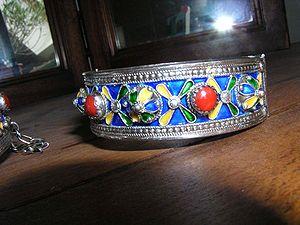
L'artisanat algérien est riche par son histoire et ses artisans. C'est un secteur national qui regroupe 506 104 activités avec 960 000 emplois créés en 2018 et qui a contribué avec 33 milliards de DA au PIB algérien en 2017.
Les signes et symboles de Kabylie se retrouvent, réunis dans des compositions de grande valeur esthétique, dans sept domaines différents : les poteries et « ikoufan », les décorations murales des maisons, les tapis, l'art mobilier notamment les coffres, les tissages, les bijoux et les tatouages. Parfois niée dans les années 1930, leur signification magique et ésotérique a été depuis reconnue et progressivement analysée.